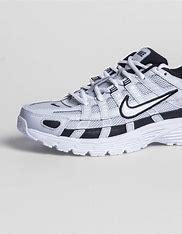
Brand: Nike
Model: P 6000